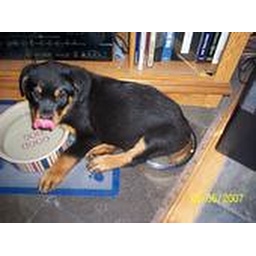
boston sitting in her food bowl to drink some water haha